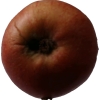
Label: Apple 17